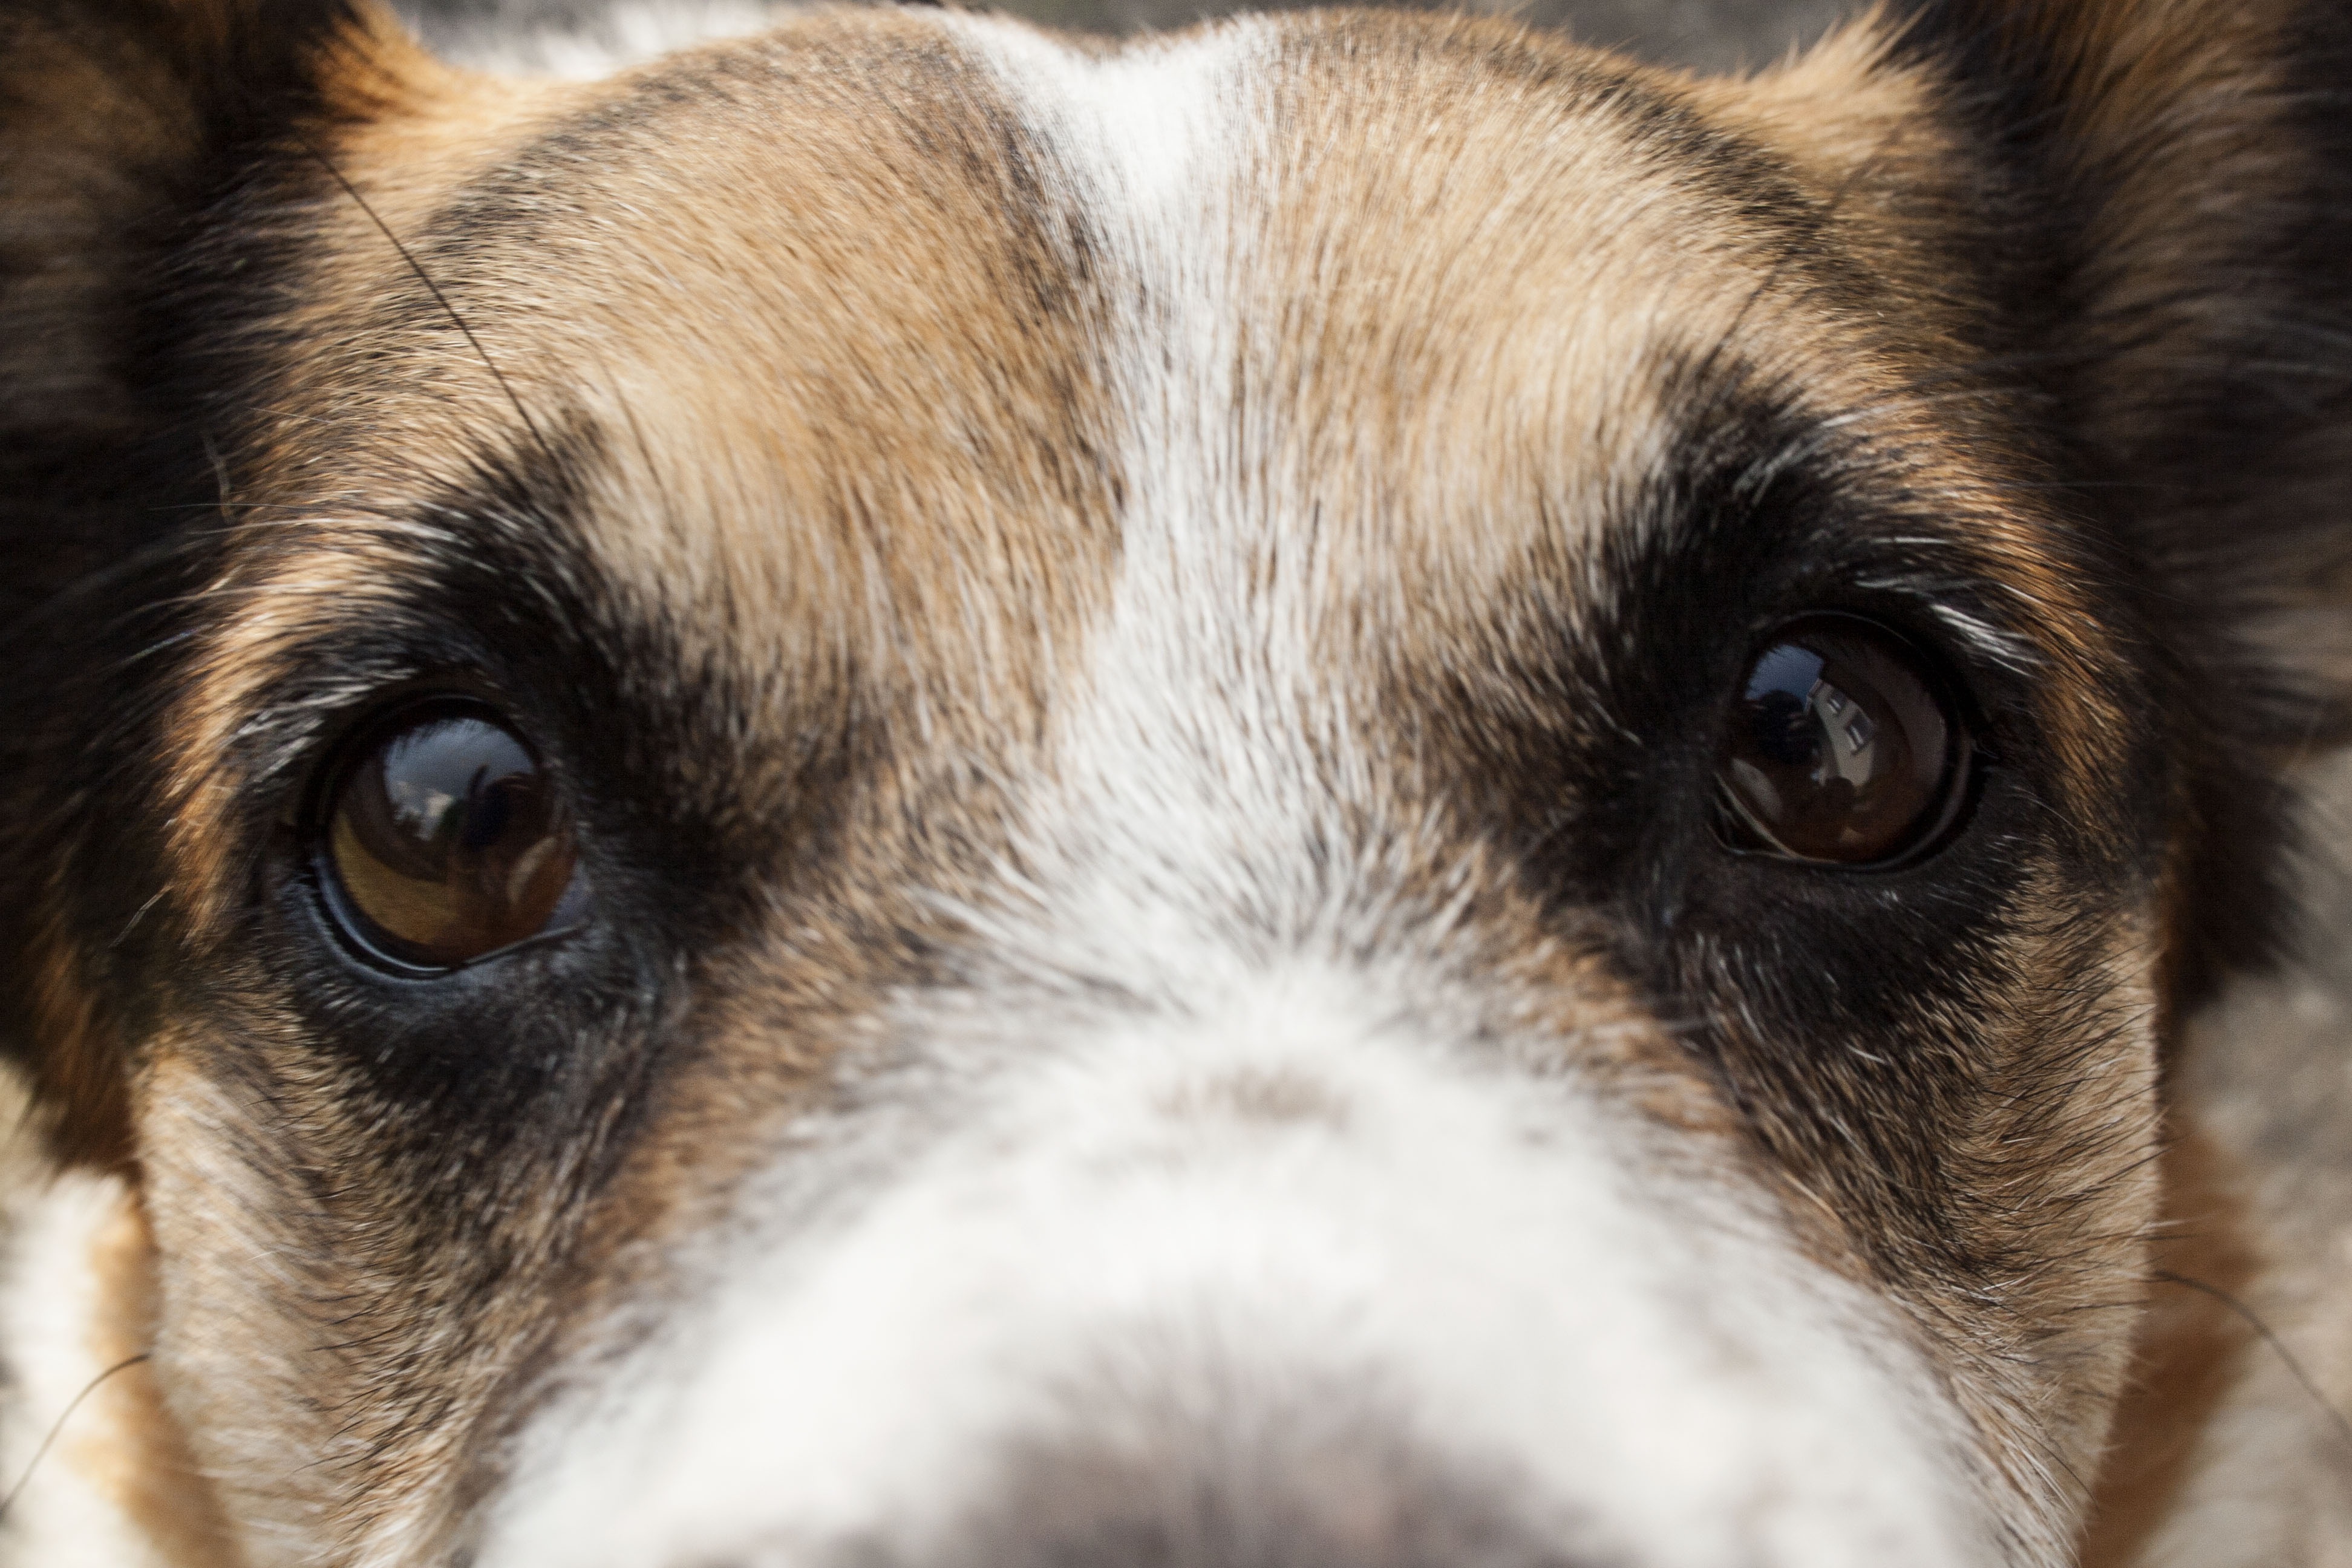
puppy, dog, mammal, friend, close up, eyes, whiskers, snout, eye, vertebrate, bronze, organ, dog breed, terrier, animal shelter, dog like mammal, dog breed group